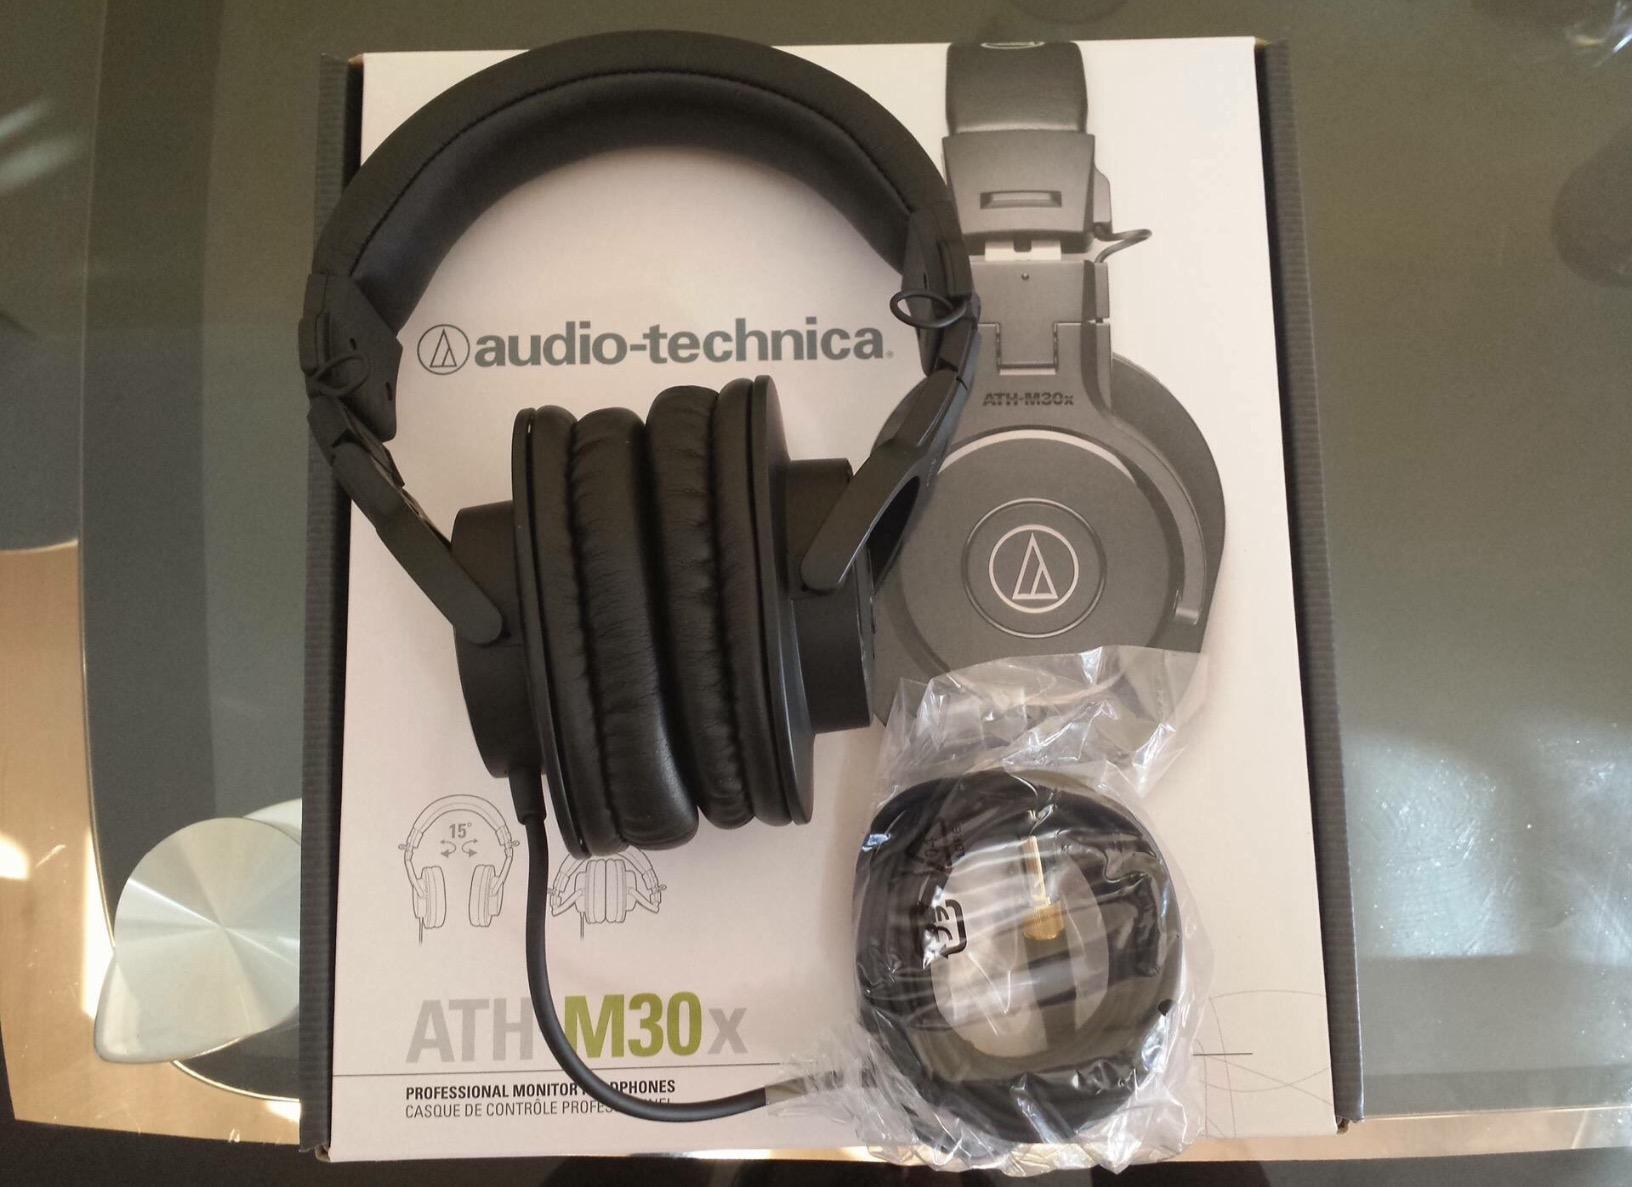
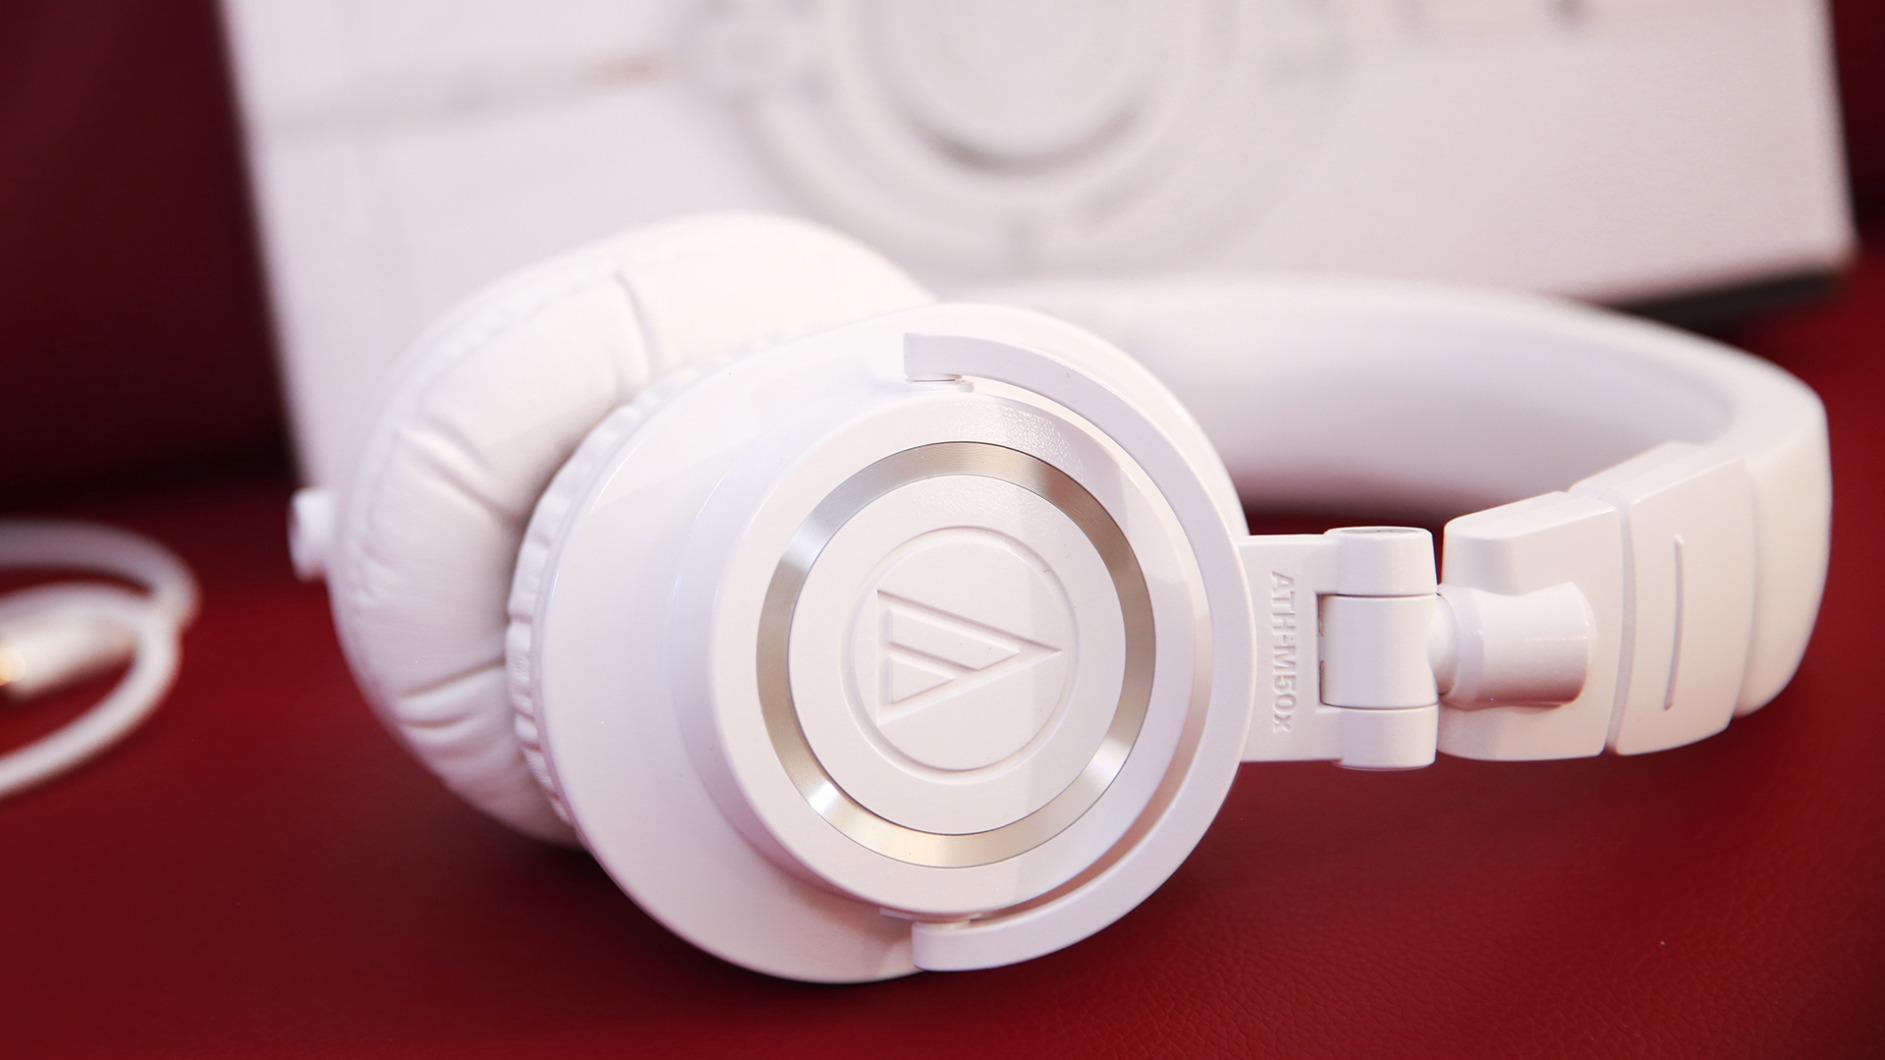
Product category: headphones
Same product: no